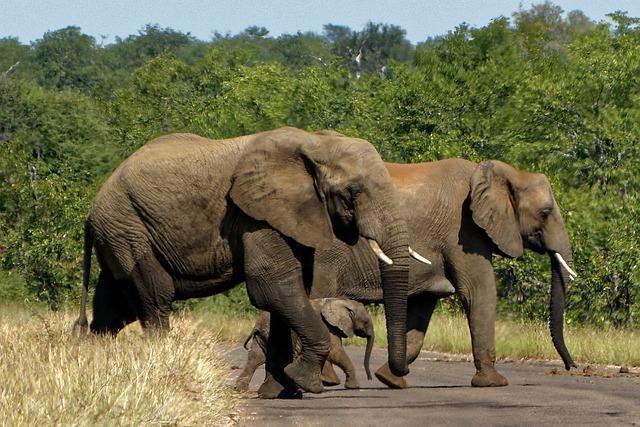
elephant